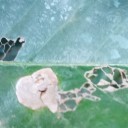
Label: Miner